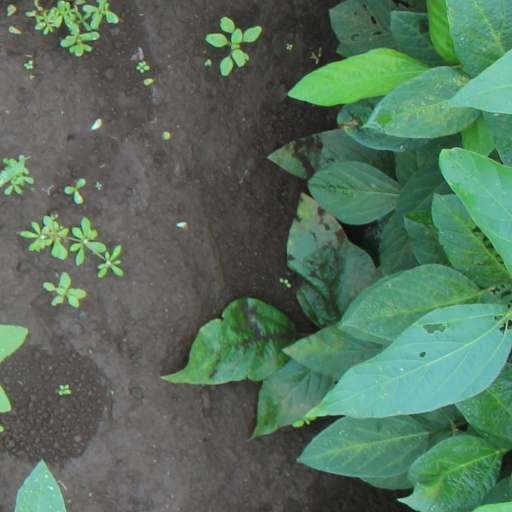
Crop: soybean